Mount Marrow, Queensland

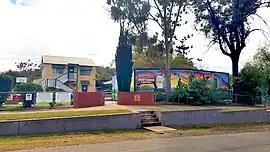
Mount Marrow State School, 2023

Mount Marrow is a rural locality in the City of Ipswich, Queensland, Australia. In the , Mount Marrow had a population of 182 people.